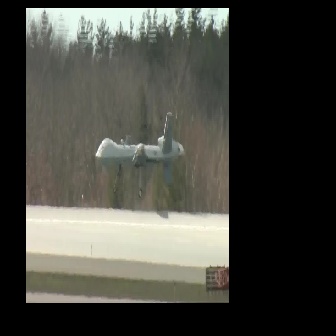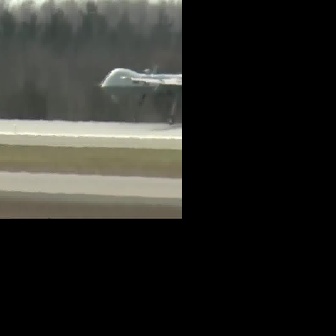
  Please identify the target specified by the bounding box [97,111,183,197] in the first image and locate it in the second image. Return the coordinates in [x_min,y_min,x_max,y_max] format.
Answer: [100,40,182,121]